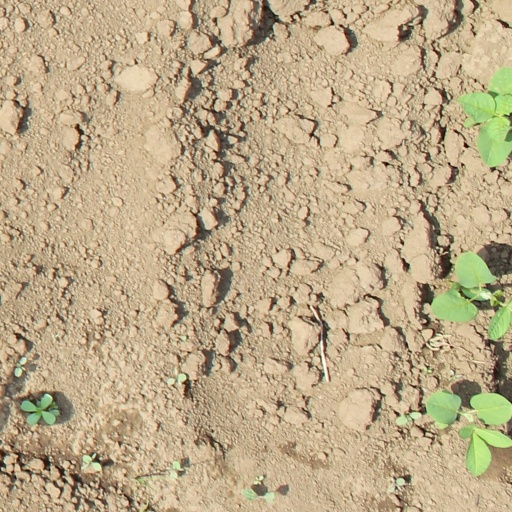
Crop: soybean